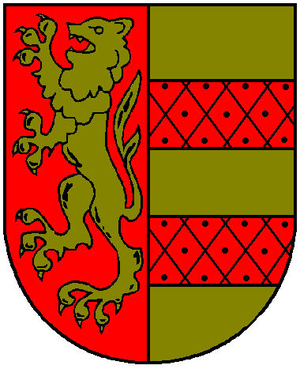
Butjadingen
Coat of arms of Butjadingen
Butjadingen er en halvø i Nordsøen mellem Jadebusen og Wesers munding i Tyskland og et historisk område i Øst-Frisland. Butjadingen er tillige en kommune i Landkreis Wesermarsch, i den tyske delstat Niedersachsen, beliggende mellem byerne Wilhelmshaven og Bremerhaven. Kommunen har 6.184 indbyggere.